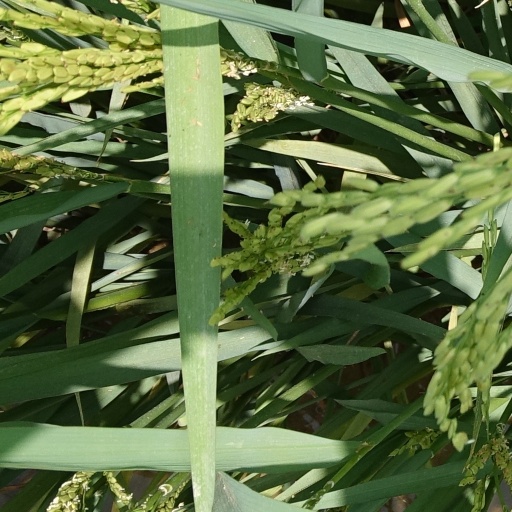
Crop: rice